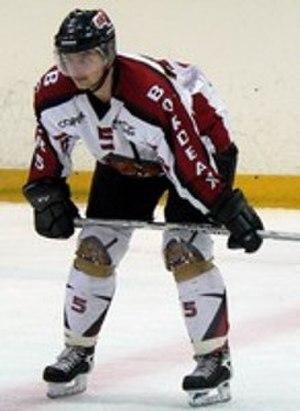
Ján Majerčák, né le 14 novembre 1982 à Poprad en Slovaquie, est un joueur professionnel de hockey sur glace qui évolue au poste de défenseur aux Boxers de Bordeaux.